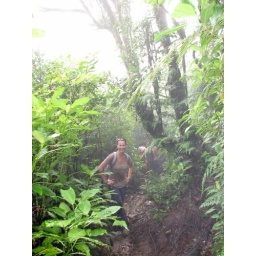
Me in the cloud forest